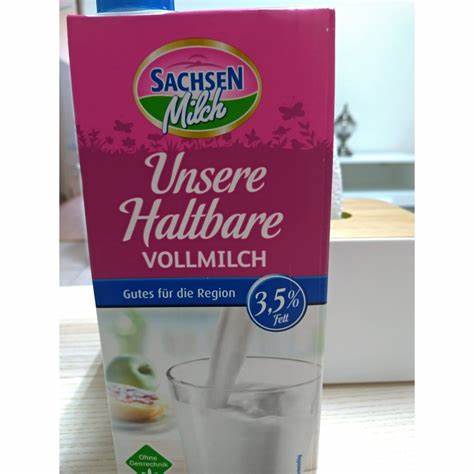
Waste category: cardboard